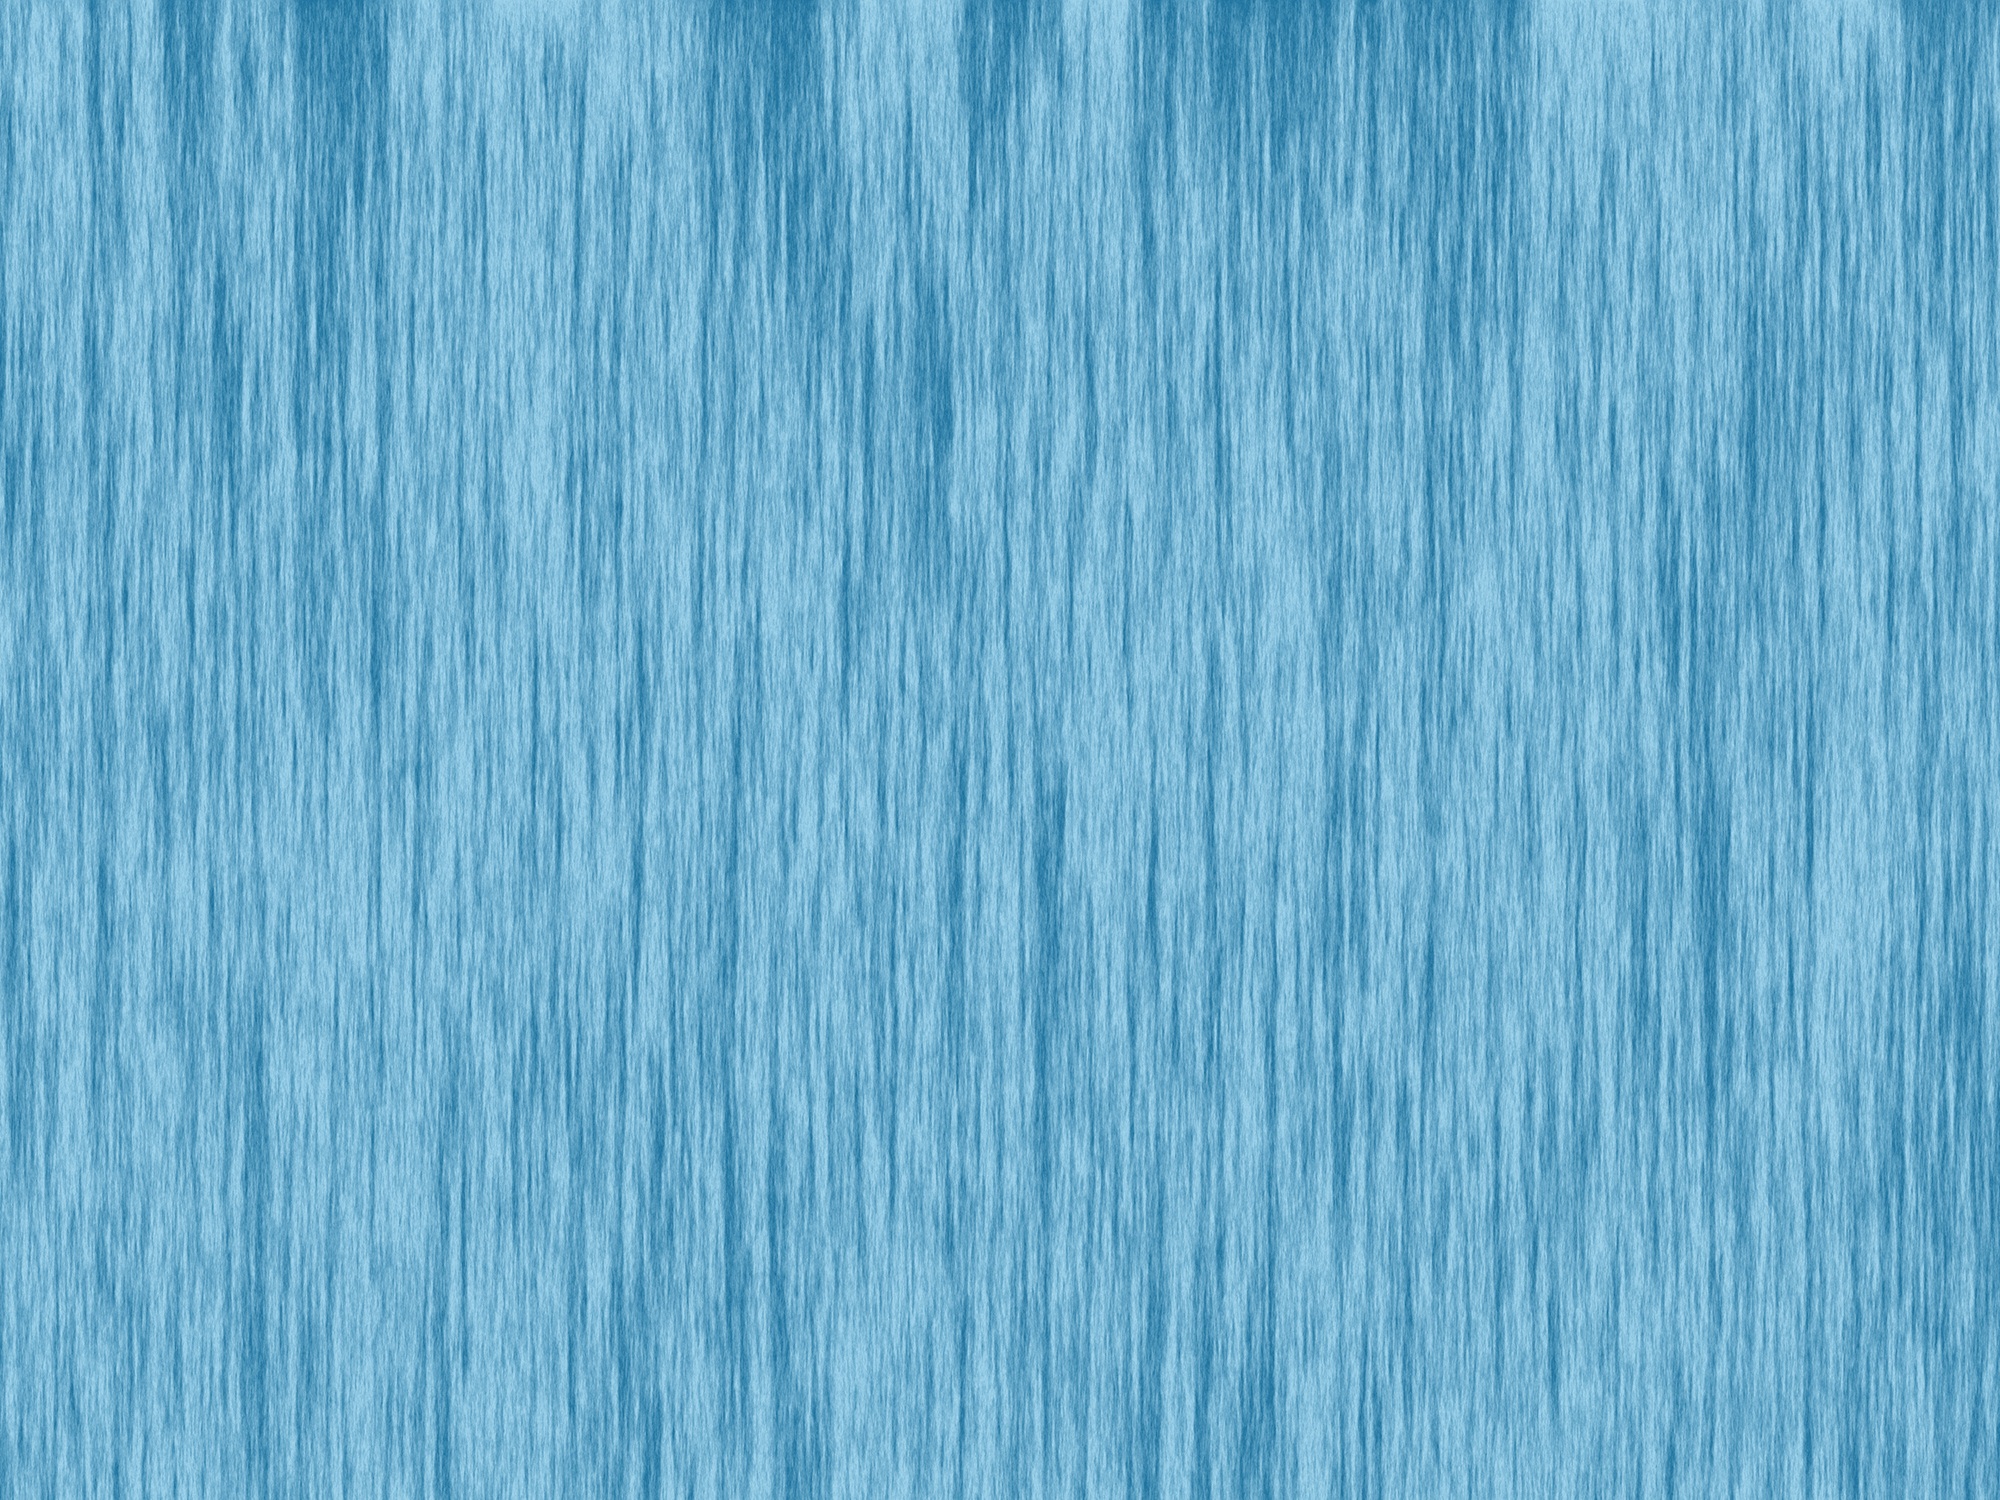
texture, floor, pattern, line, blue, paper, material, card, textile, background, aqua, turquoise, text, message, scratched, cover, content, flooring